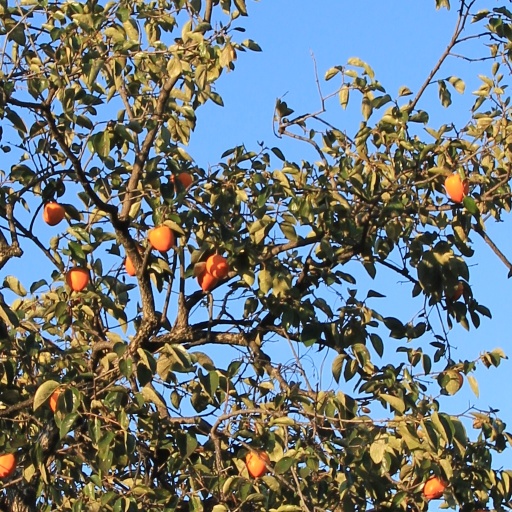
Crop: grape